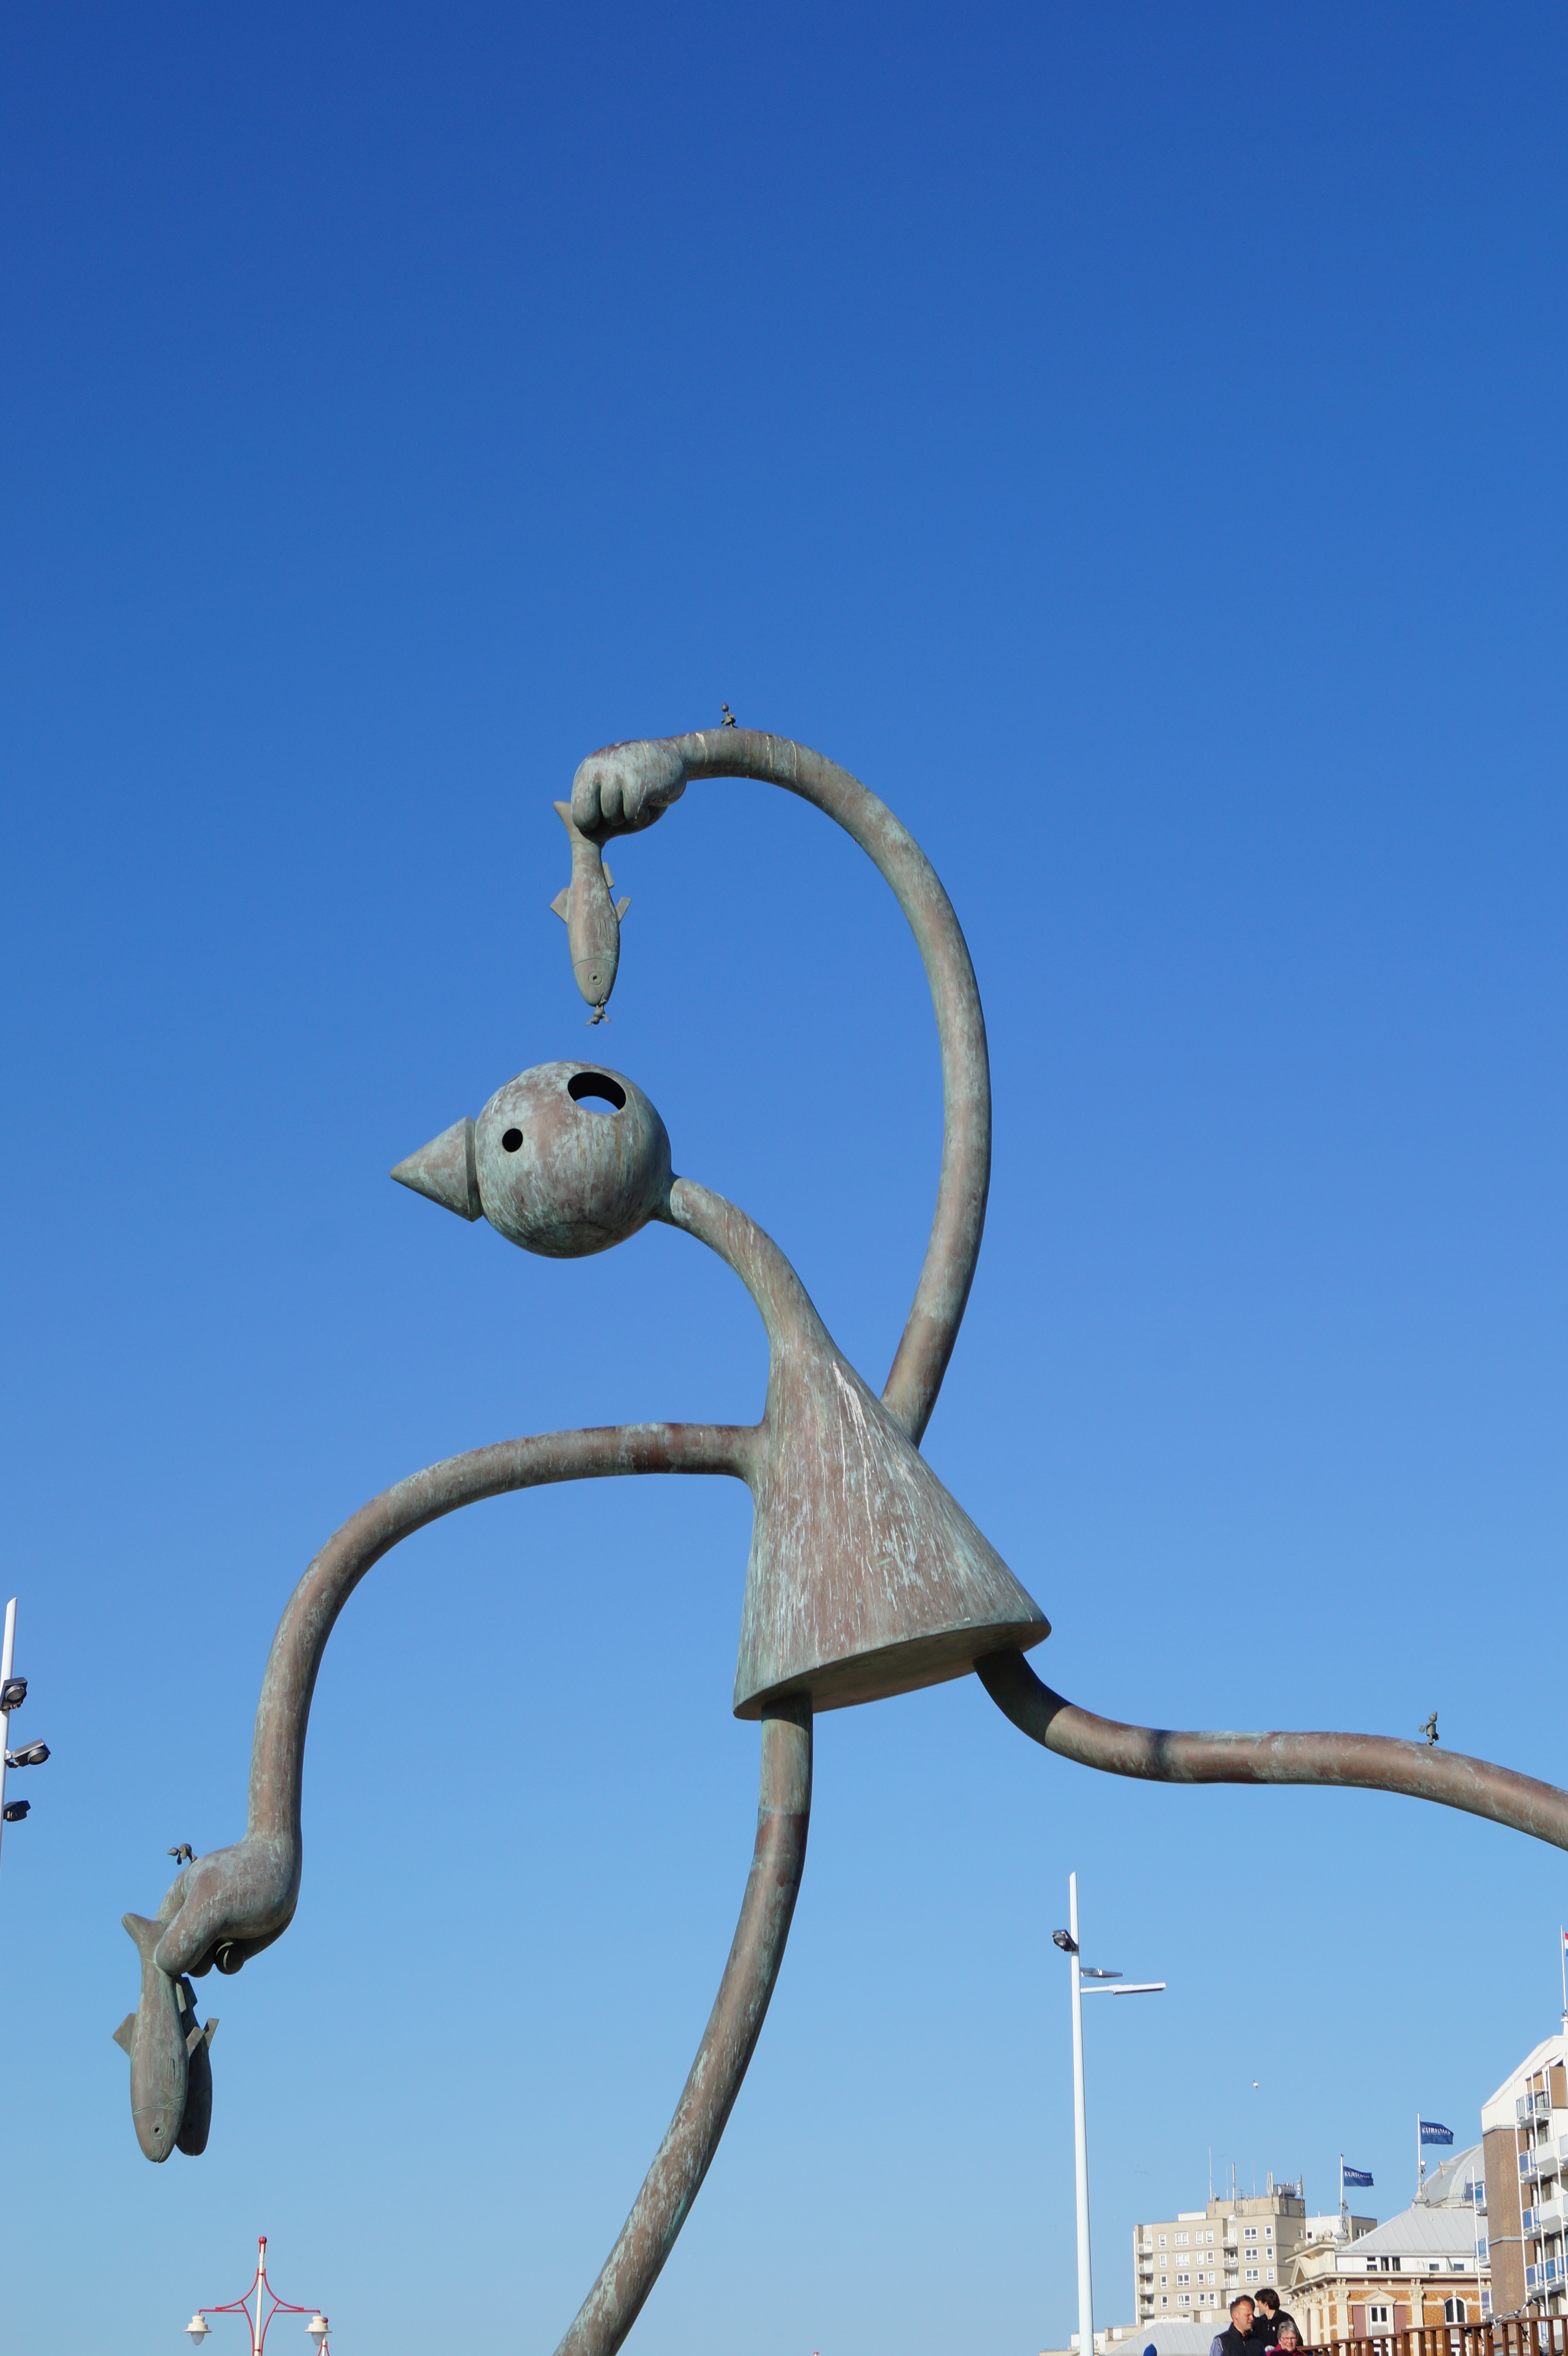
blue, street light, lighting, sculpture, netherlands, figure, light fixture, males, seaside resort scheveningen